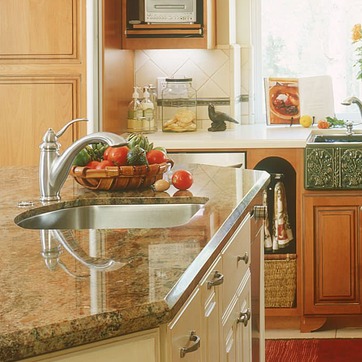
Material: food